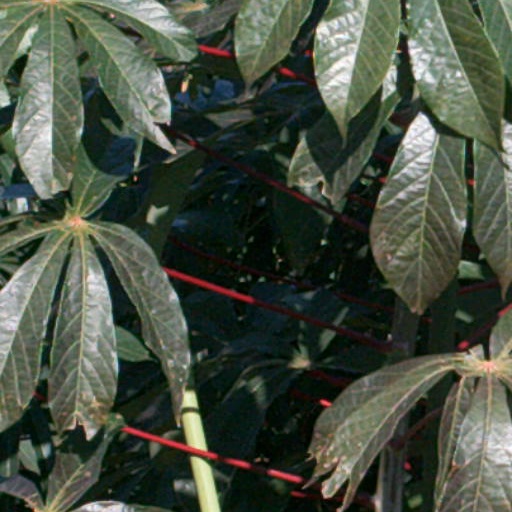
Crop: cassava